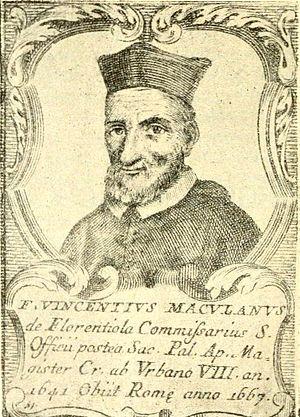
Le conclave papal de 1655 est convoqué à la mort du pape Innocent X, le 7 janvier 1655 afin de lui désigner un successeur. Il aboutit à l'élection du cardinal Fabio Chigi sous le nom d'Alexandre VII en tant que 237ᵉ pape de l'Église catholique romaine.
Vincenzo Maculani est un cardinal italien du XVIIᵉ siècle. Il est membre de l'ordre des dominicains.